Denver Roller Derby

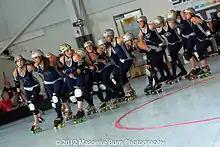
Denver skates out at the 2012 WFTDA Western Region Tournament.

Denver Roller Derby (DRD) is a flat-track roller derby league based in Denver, Colorado. The league was founded in December 2005. Denver Roller Derby is a member of the Women's Flat Track Derby Association (WFTDA), joining in December 2007 as Denver Roller Dolls. In January 2015, the league changed its name to Denver Roller Derby.